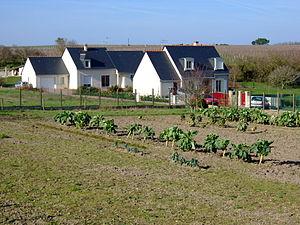
Souzay-Champigny est une commune française située dans le département de Maine-et-Loire, en région Pays de la Loire.